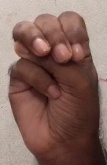
ASL sign: M